Lake Nokomis

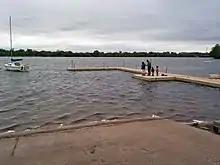
Boat launch and pier at Lake Nokomis

When purchased in 1907 by the Minneapolis Park and Recreation Board, the lake was very shallow, only deep in the deepest spot. Much of it was actually marshland or slough—a drainage area for the neighborhood. It was deepened by dredging to produce the current lake. Within years of its development, Lake Nokomis surpassed Bde Maka Ska as the most popular swimming beach on Minneapolis city lakes; in 1924 attendance at the Lake Nokomis bathhouse was nearly triple the attendance at the Bde Maka Ska bath house.